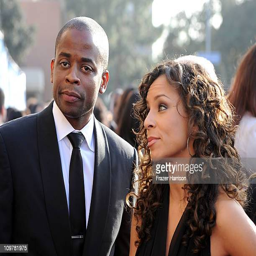
actors arrive at awards held